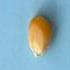
Maize quality: Good